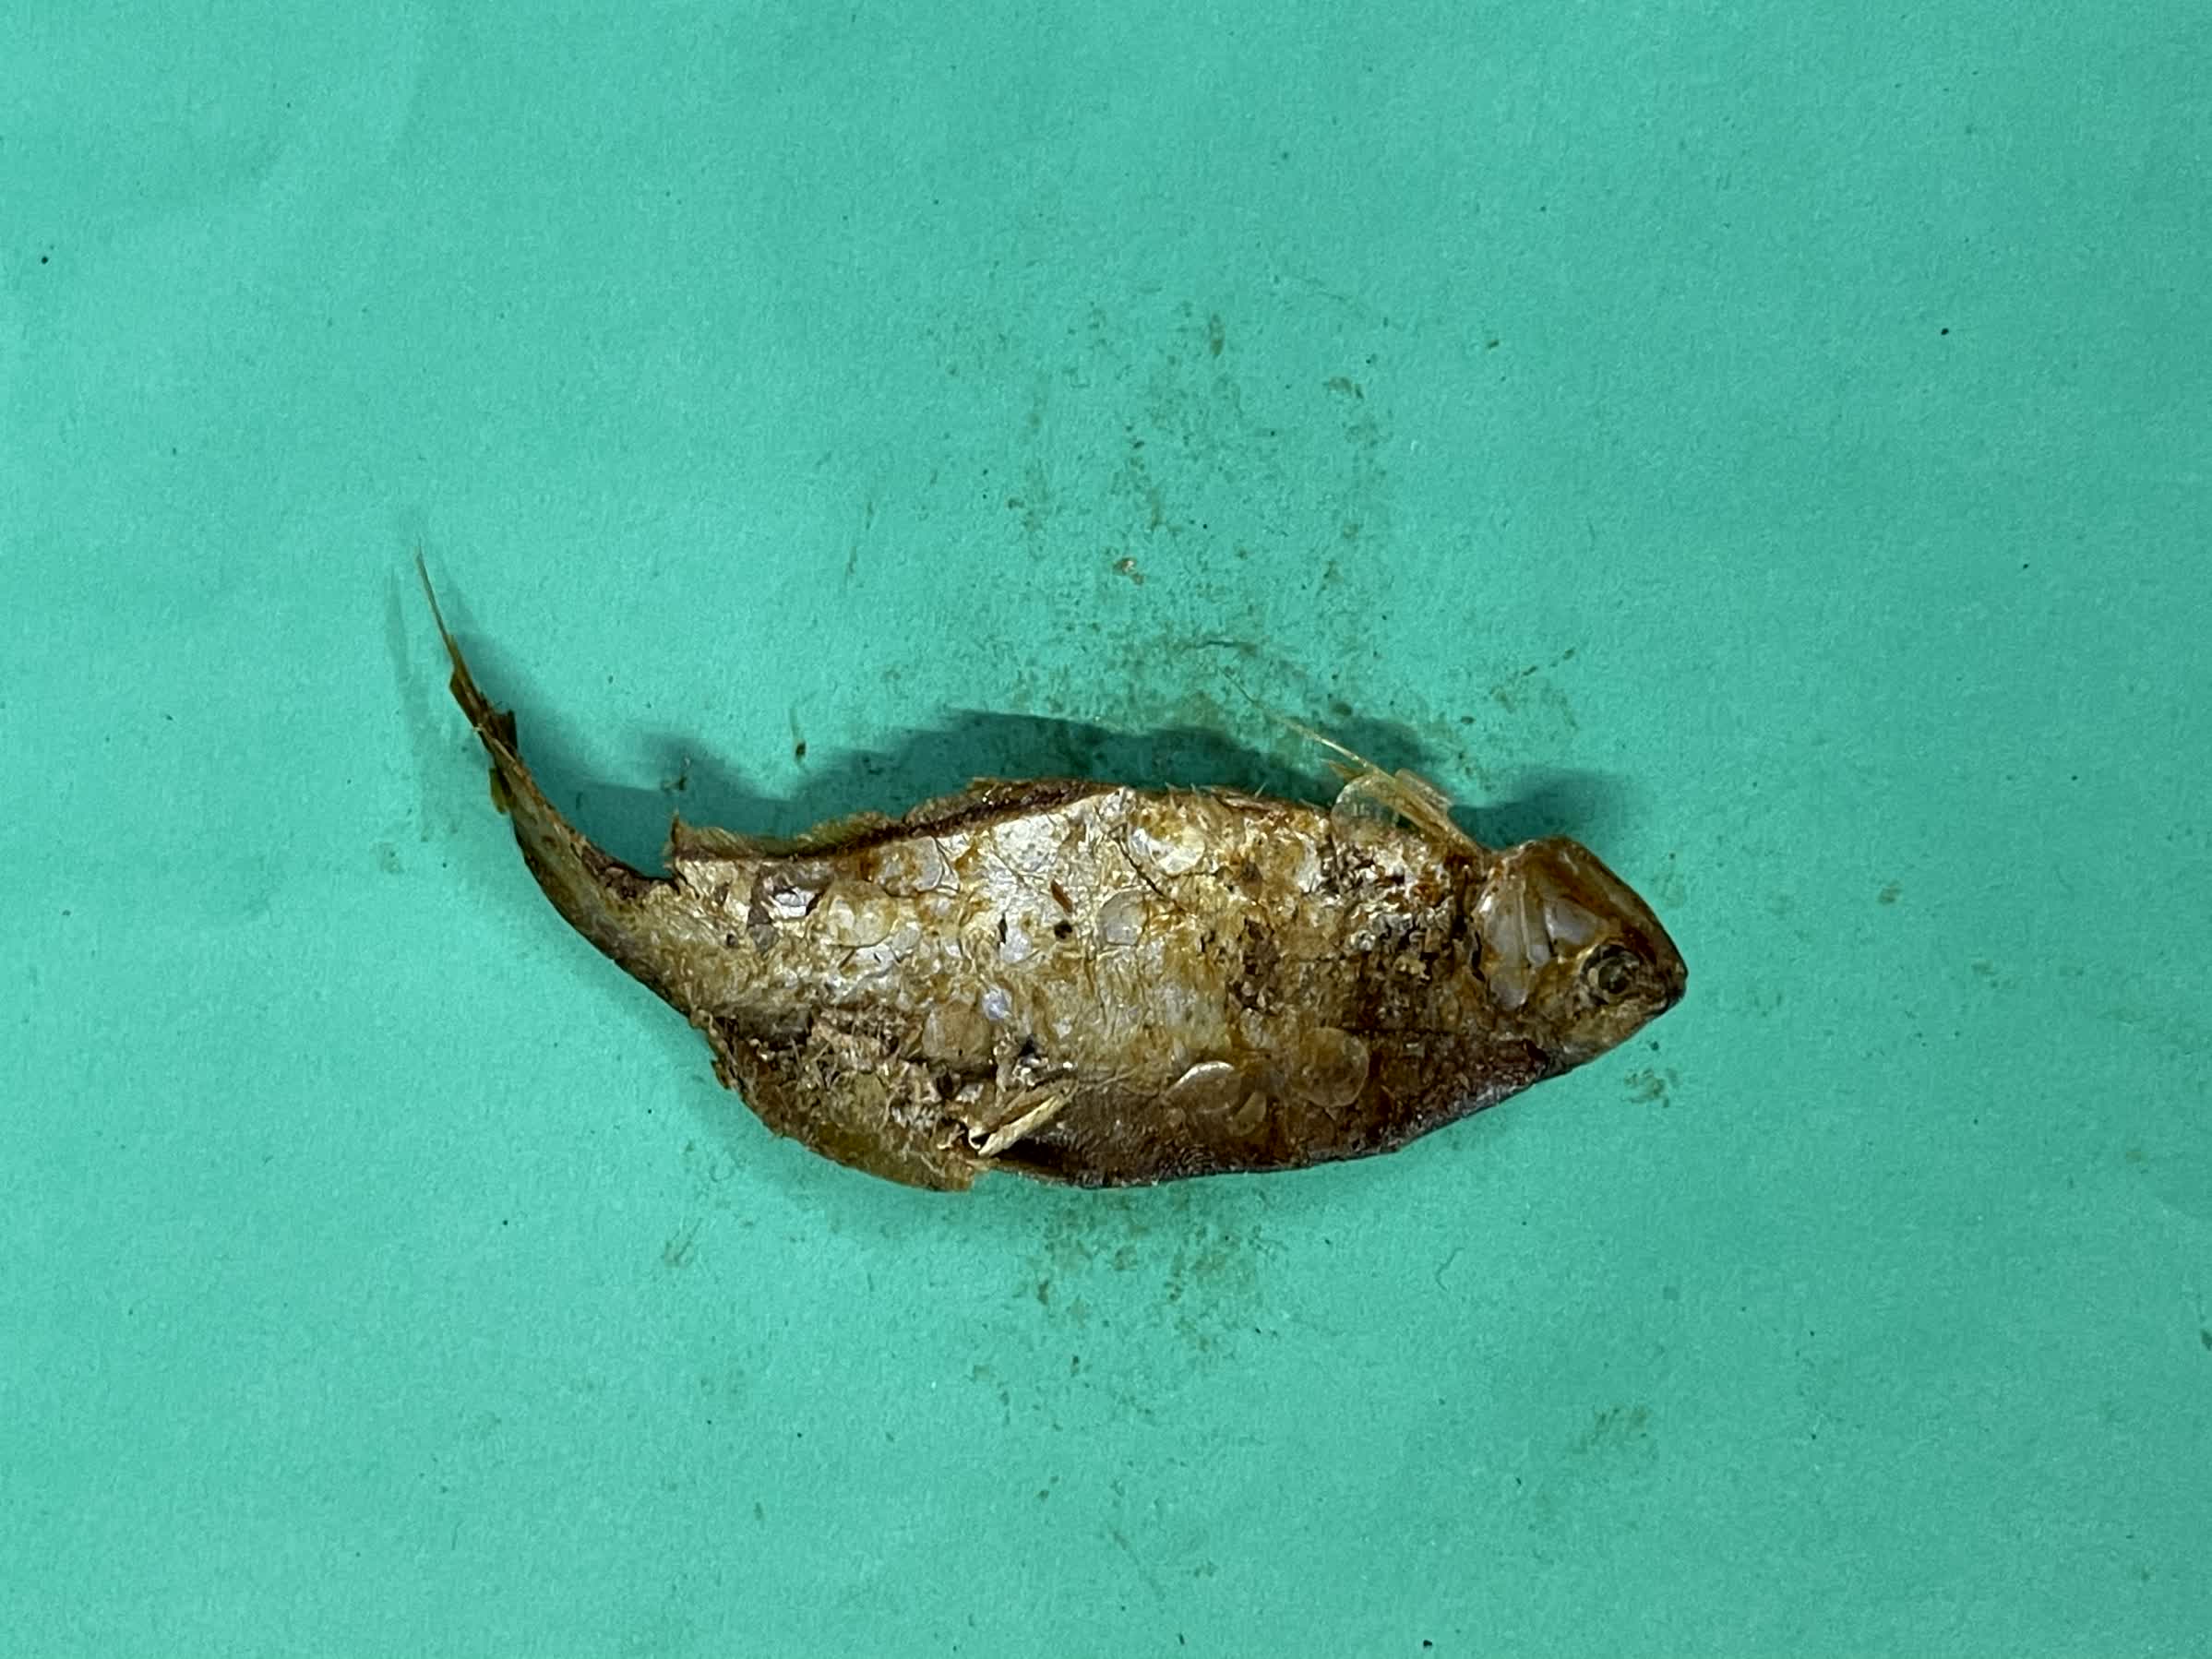
Species: Bashpata